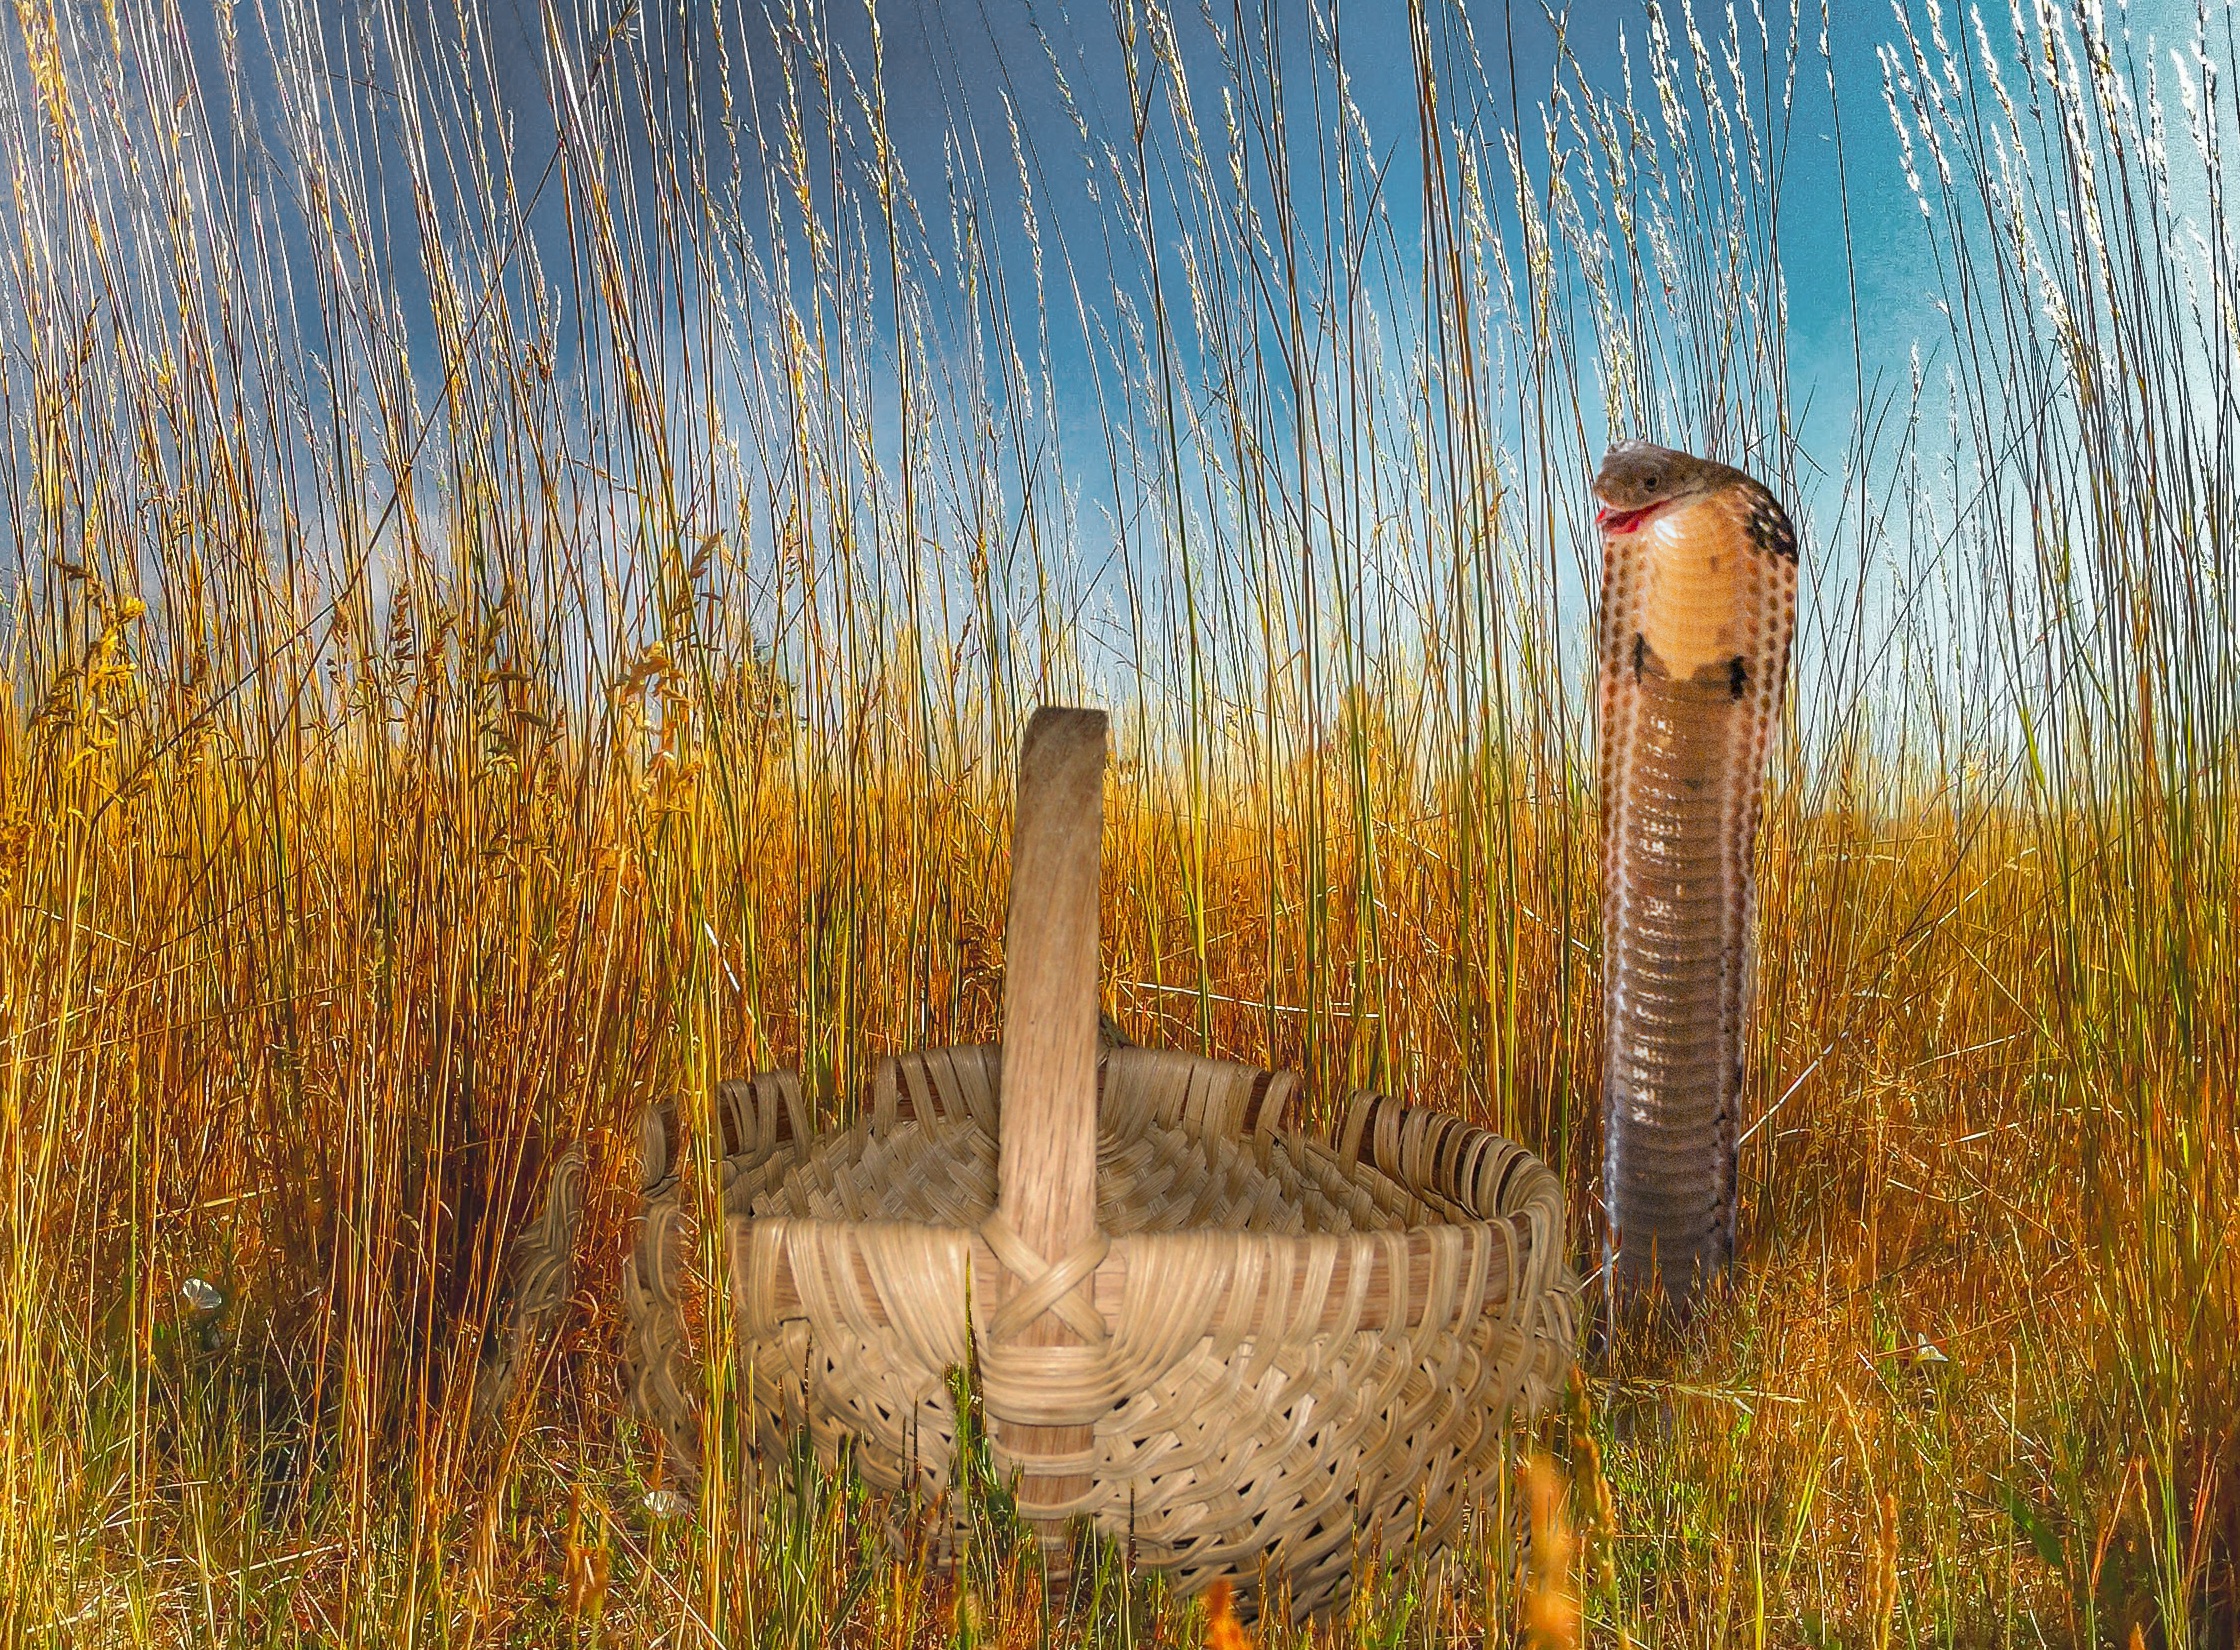
tree, nature, grass, prairie, sunlight, reflection, autumn, agriculture, basket, season, wetland, snake, habitat, cobra, ecosystem, dangerous, natural environment, grass family